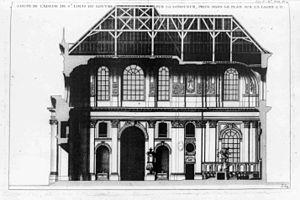
L'église Saint-Louis-du-Louvre est une église disparue de Paris. Elle a été construite à l'emplacement de l'église Saint-Thomas-du-Louvre en 1744. Elle est détruite en 1811, les derniers vestiges étant rasés lors de la création de l'aile nord du Palais du Louvre au Second Empire.